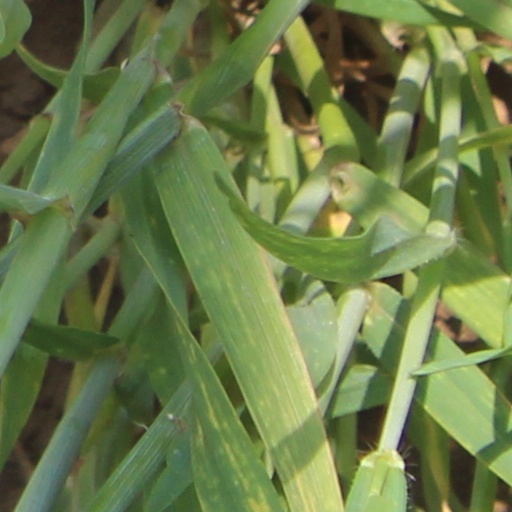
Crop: wheat